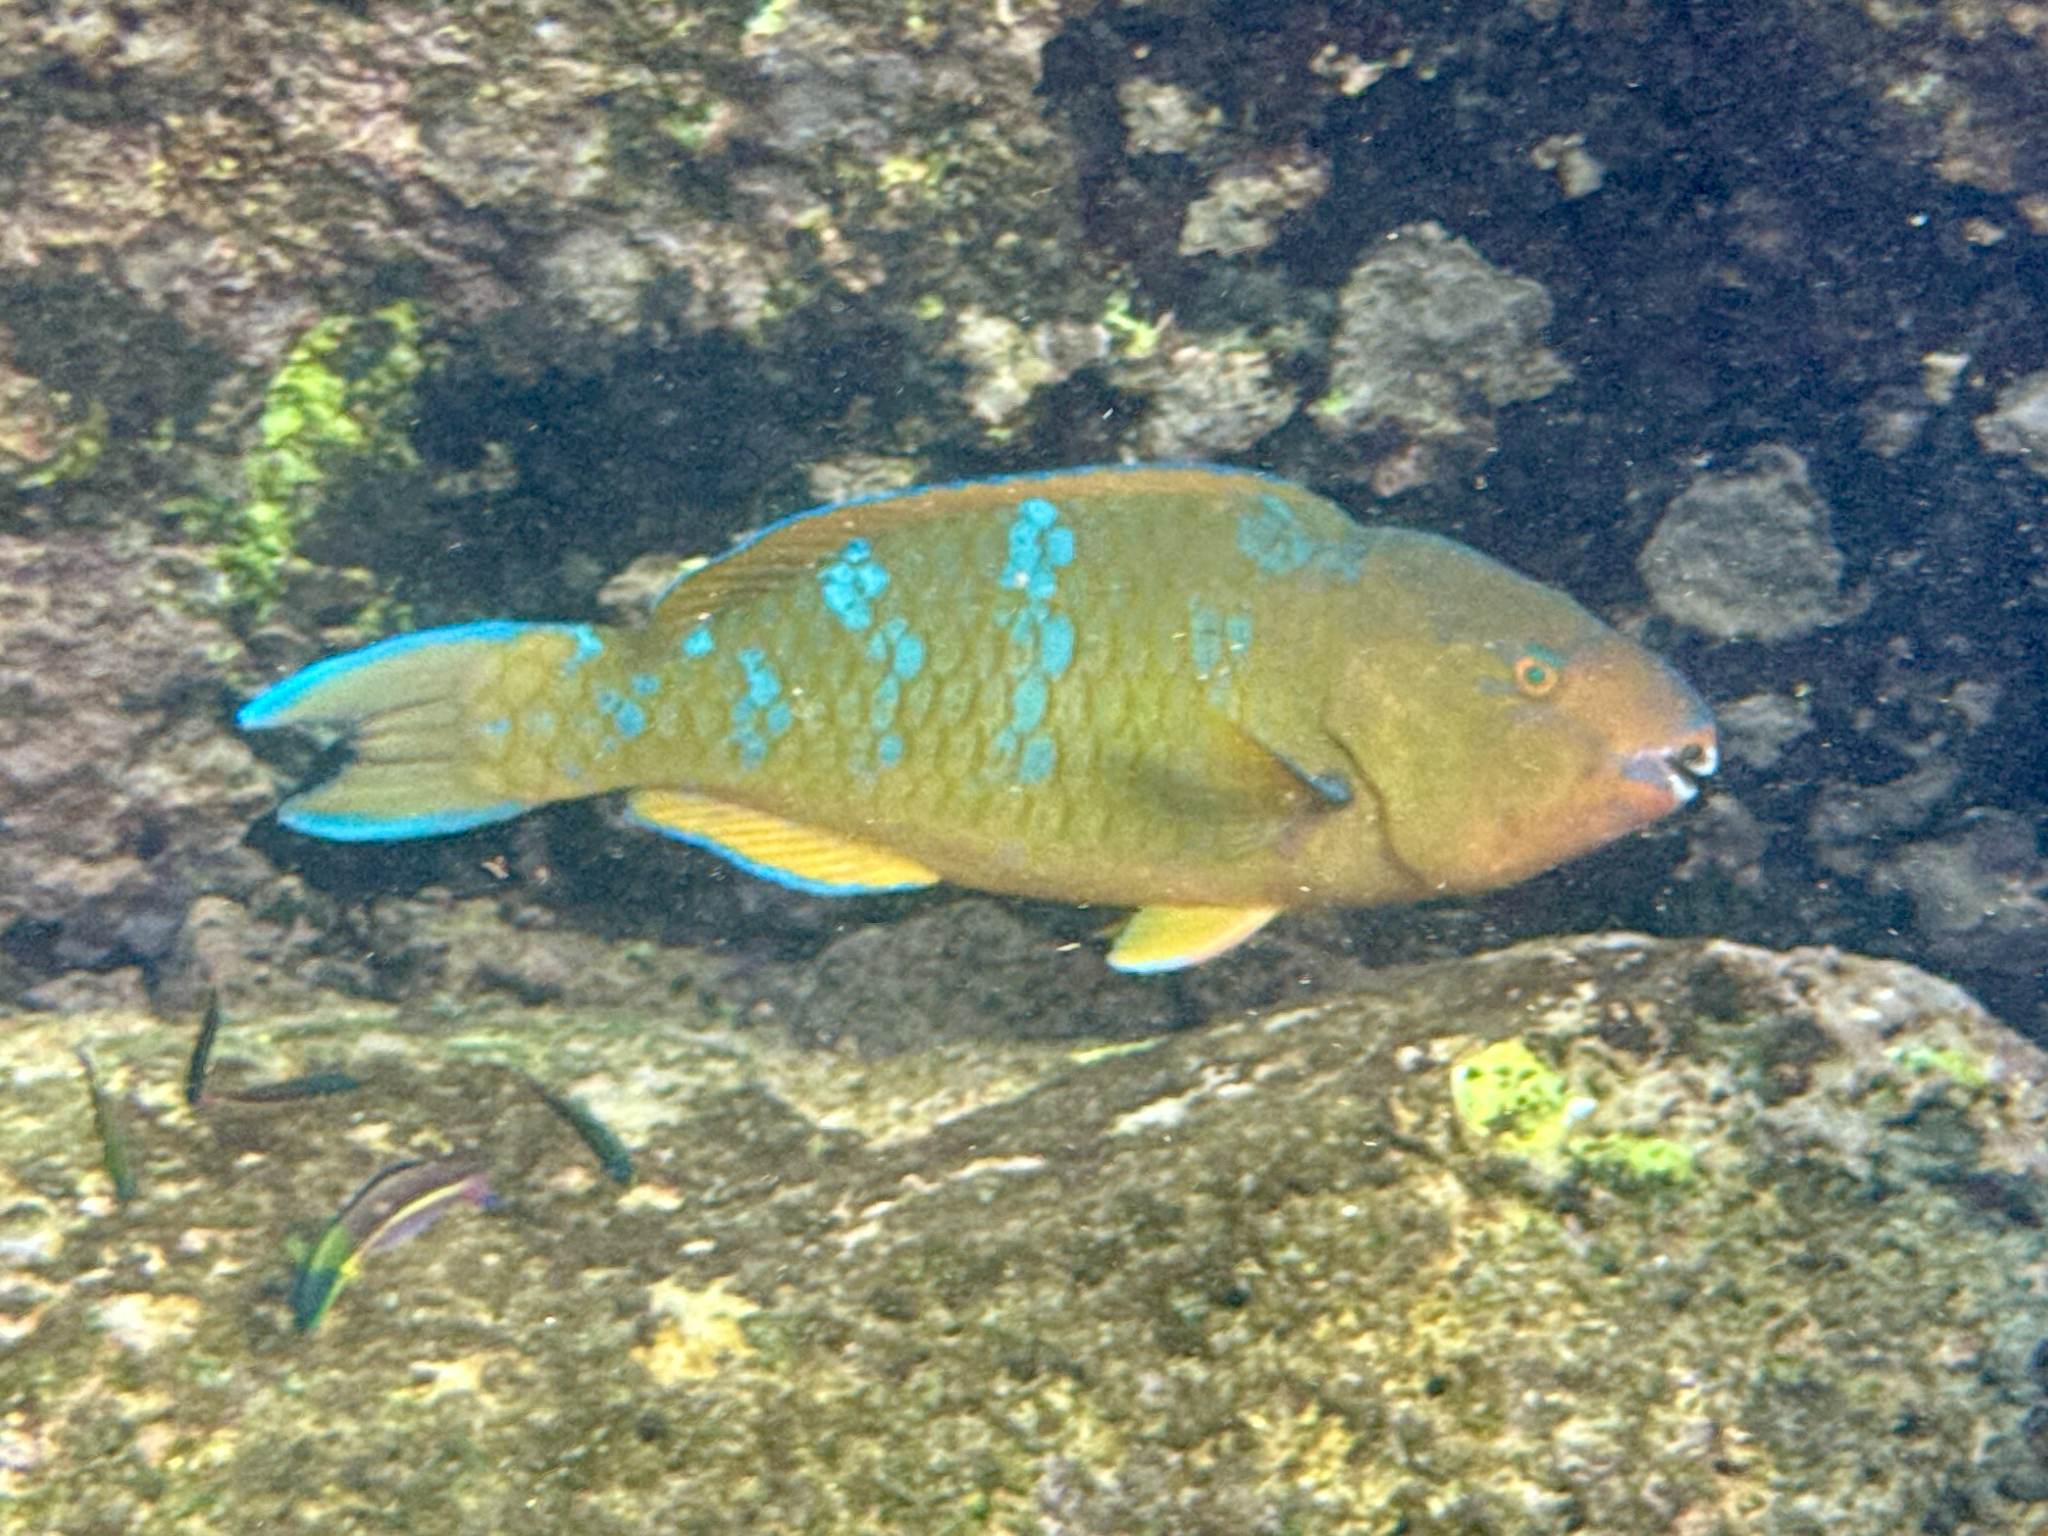
Scarus ghobban (Blue-barred Parrotfish)